Fractal burning

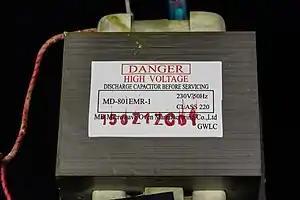
A transformer from a microwave oven, featuring a prominent warning of the danger of high voltage.

Transformers from microwave ovens are frequently used for the technique because they are easily obtainable. They can produce voltages of around 2,100 volts (2,000 volts is used by the modern electric chair, a device used to execute an individual by electrocution), and a fatal current of between 500 and 2,000 milliamps. Even a tenth or a hundredth of that current could be fatal. Because of the galvanic isolation in the transformer, a ground fault circuit interrupter (GFCI) or residual-current device (RCD) will not be able to break the circuit in the event of an electric shock.